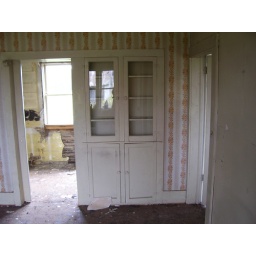
built in glass cabinet